Karkaraly National Park

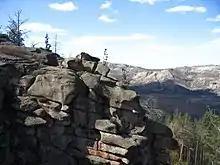

No sooner had the old woman taken one step towards home, when she felt an extraordinary lightness. Jumping from stone to stone, she rushed down the mountain, where her husband and son awaited her. But there was no joy in the reunion. After seeing how her husband was a decrepit, feeble, old man, the young wife decided to leave his yurt. Saddened by these events, the old man also went to the wizard and asked him to return his wife. His wish was also granted.